Mornington, Queensland

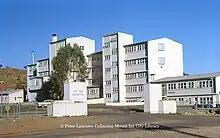
Mount Isa Base Hospital, June 1962

Mornington is a suburb of the town of Mount Isa in the City of Mount Isa, Queensland, Australia. In the , Mornington had a population of 1,846 people.